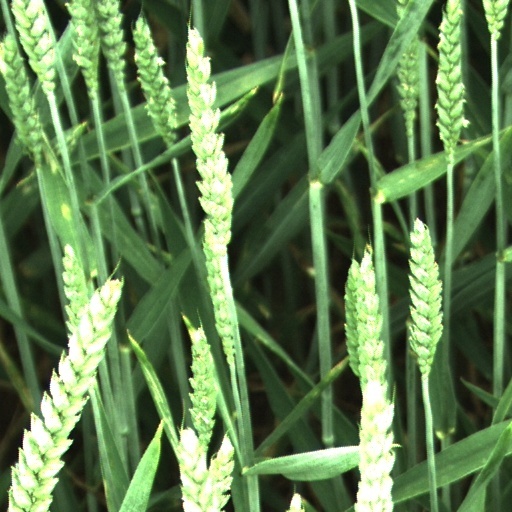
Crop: wheat